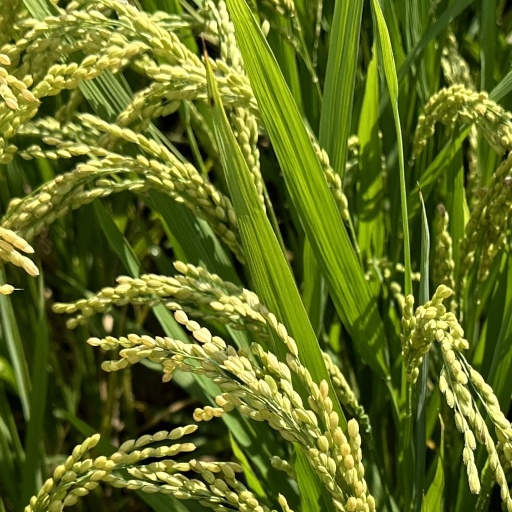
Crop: rice